Swindon Town railway station

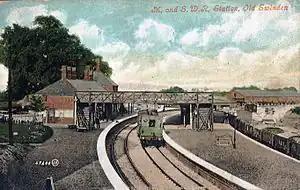
The station in the early 1900s

Swindon Town railway station was on the Midland and South Western Junction Railway at Swindon in Wiltshire, England. The station was open from 1881 to 1972, and was sited in the Old Town area about one-and-a-half miles from the Great Western Railway's Swindon Junction.